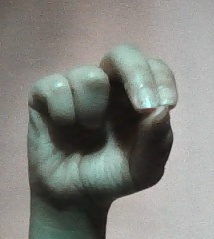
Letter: gaaf